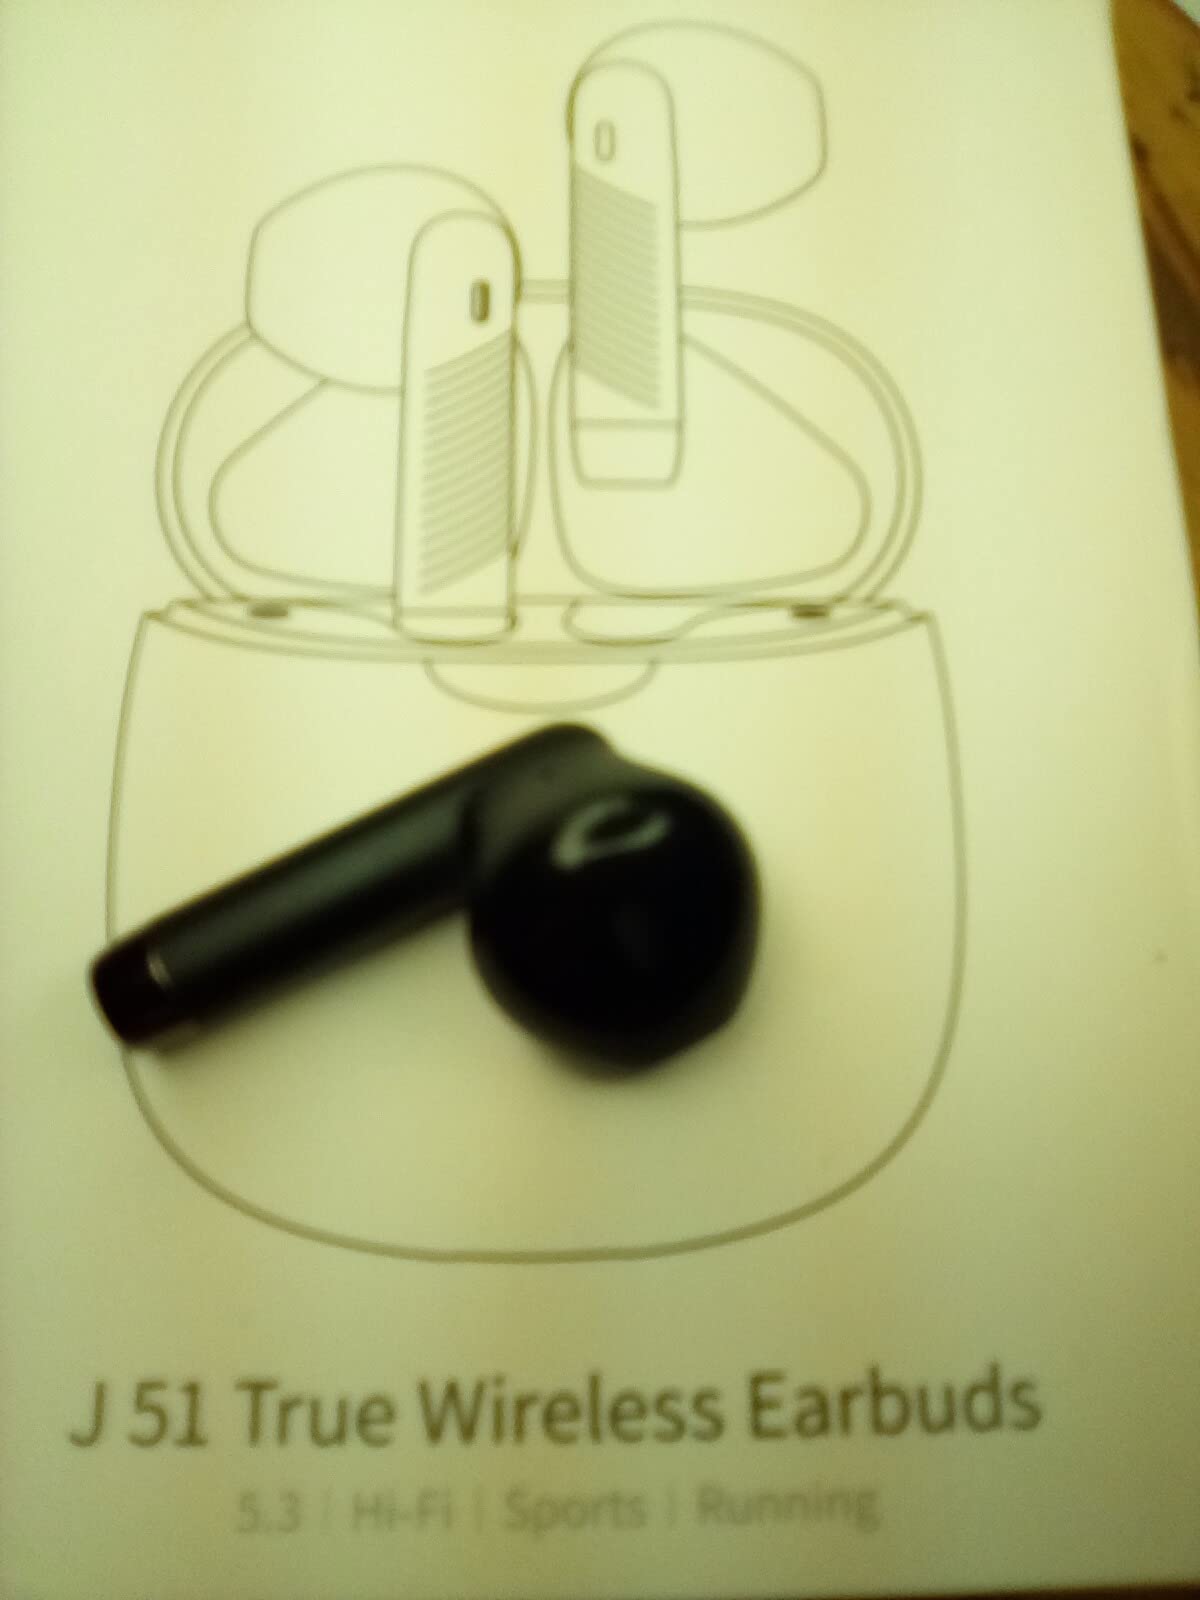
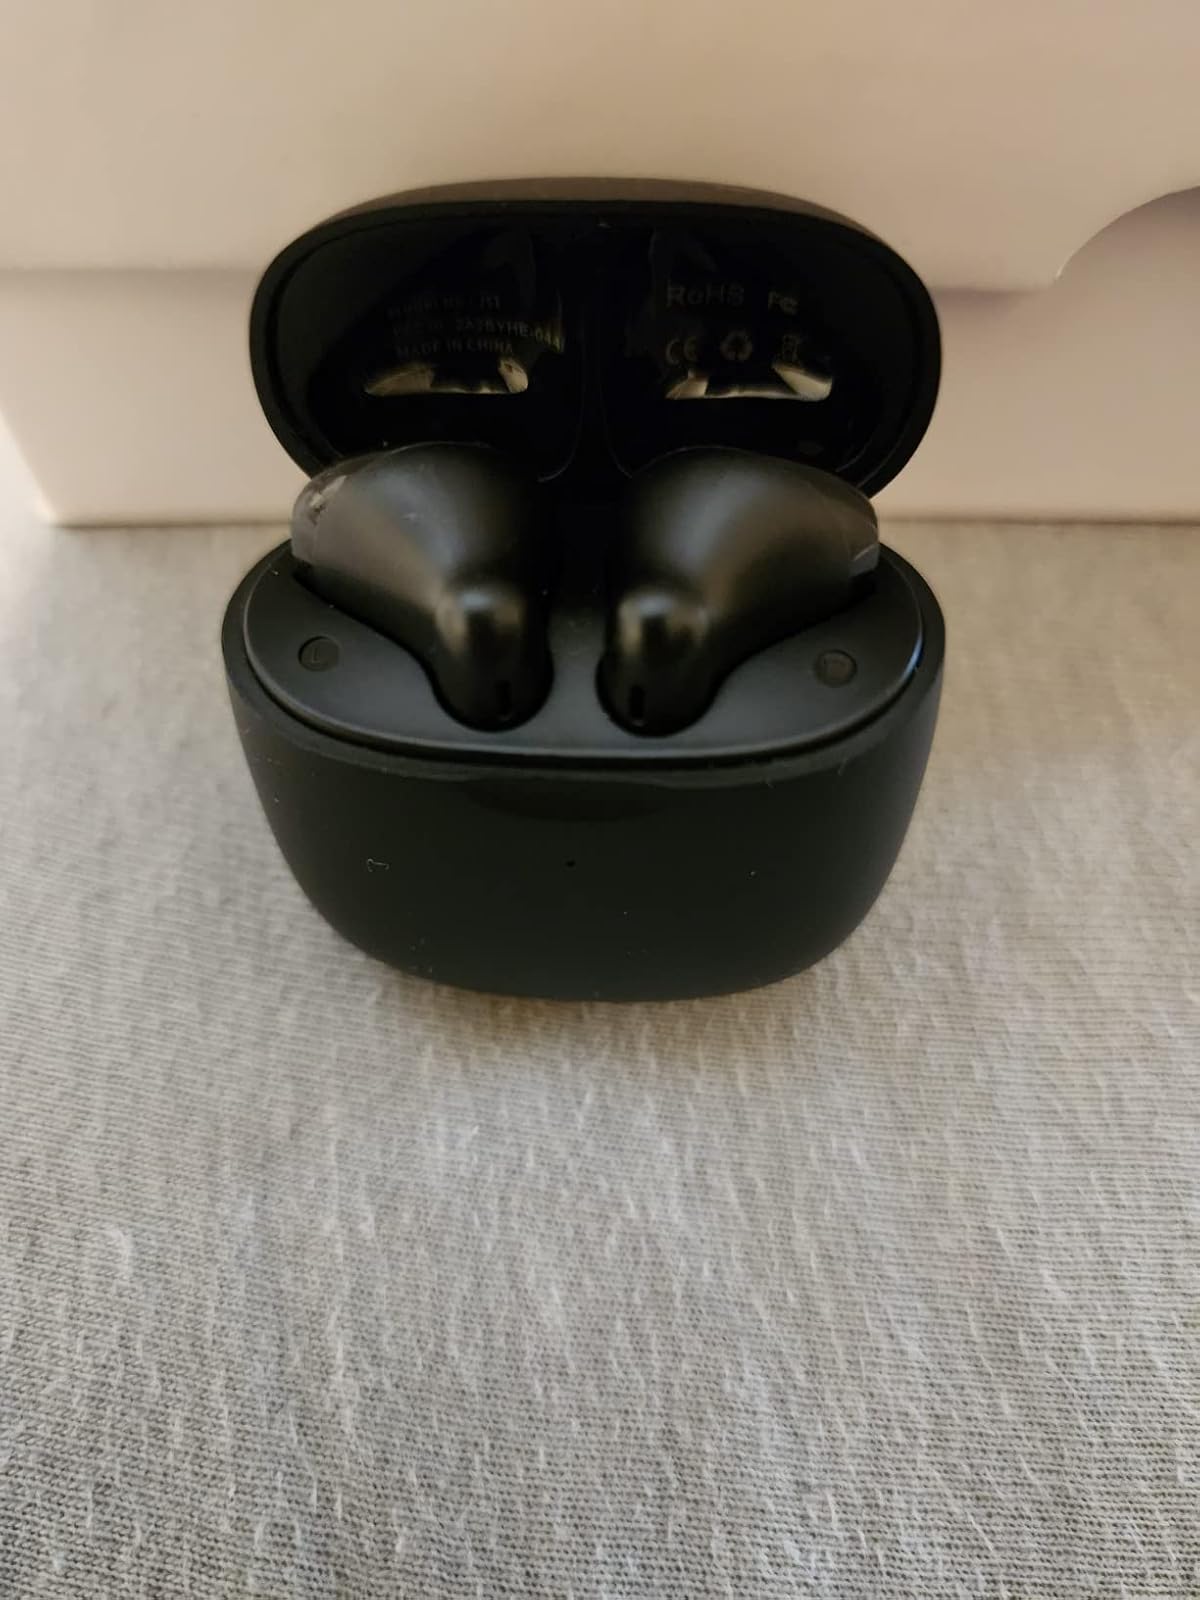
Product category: earbuds
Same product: yes